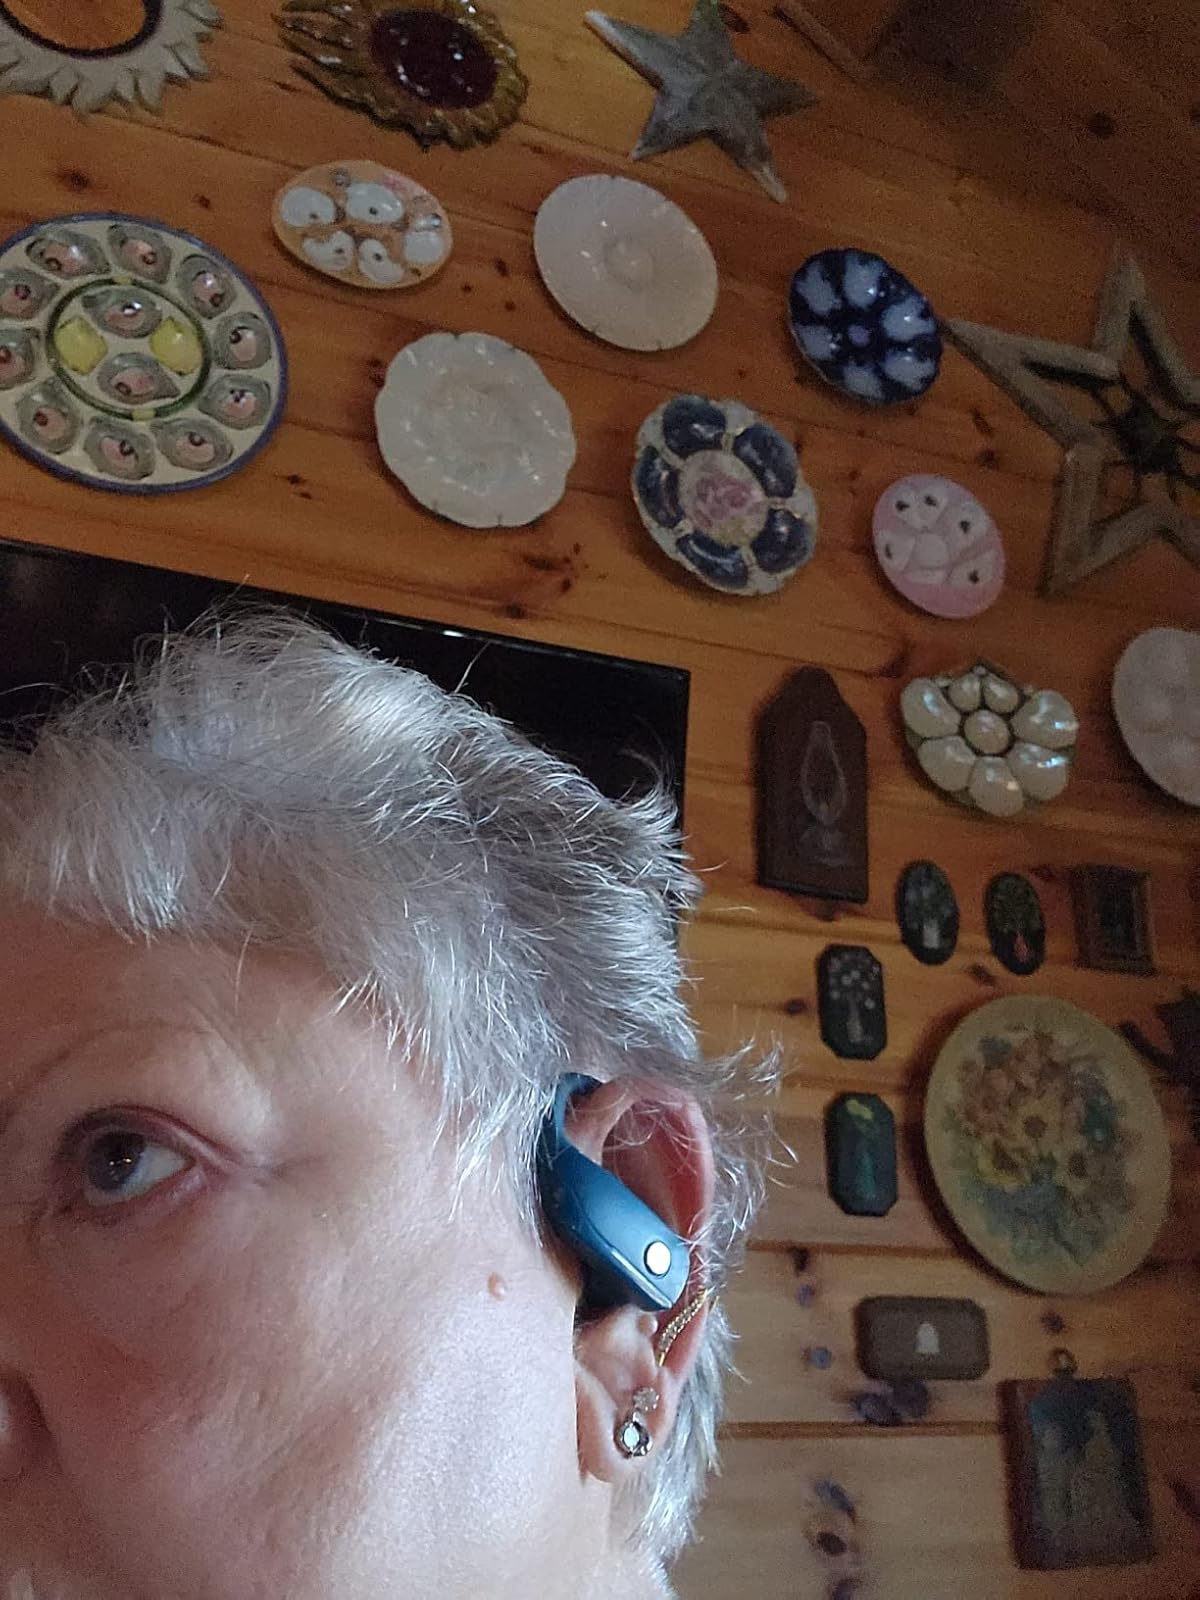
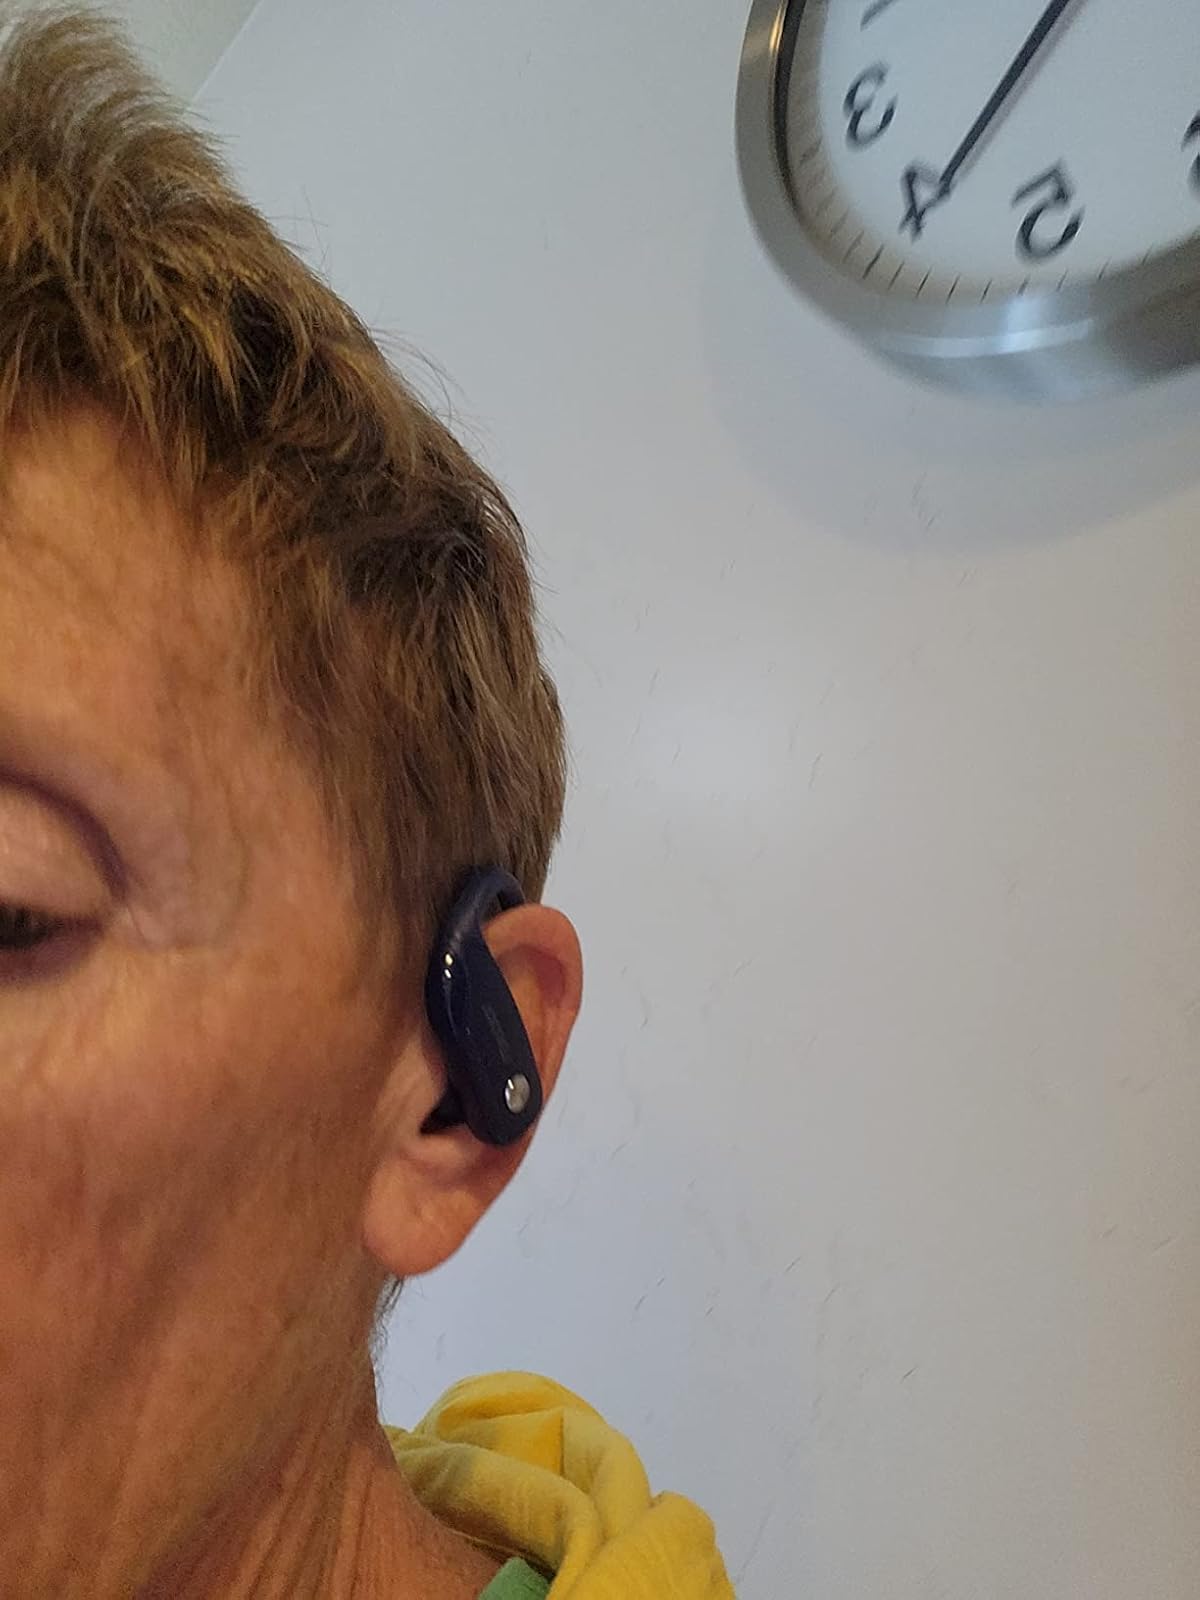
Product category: earbuds
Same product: no